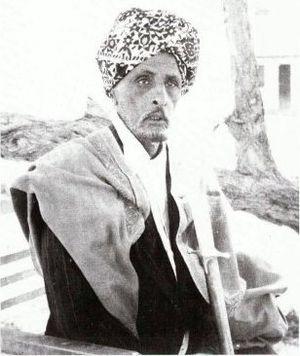
Darod est un clan somalien. L'ancêtre de ce clan était Abdirahman bin Isma'il al-Jabarti, plus communément appelé Darod. Le clan Darod est le plus grand clan somalien de la Corne de l'Afrique, avec un vaste territoire traditionnel.